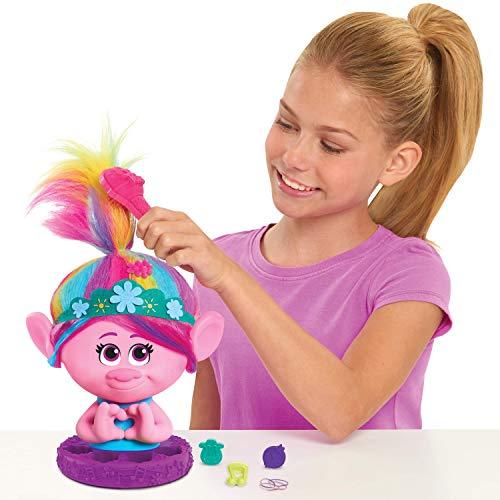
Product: DREAMWORKS TROLLS World Tour 11-Piece Poppy Styling Head
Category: Toys & Games | Dress Up & Pretend Play | Beauty & Fashion
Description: Every Trolls fan knows it's all about the hair The Poppy Styling Head allows fans of the hit animated film, DreamWorks Trolls World Tour, to enjoy never-ending colorful hair play with wear-and-share styling accessories Poppy features beautiful rainbow hair and includes lots of fun styling accessories.
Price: $19.99
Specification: ProductDimensions:10x6x12inches|ItemWeight:1.65pounds|ShippingWeight:1.65pounds(Viewshippingratesandpolicies)|ASIN:B07VCMHSFZ|Itemmodelnumber:65291|Manufacturerrecommendedage:36months-10years